Eighth Army (United Kingdom)

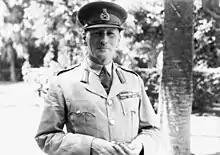
Auchinleck, commander-in-chief Middle East Command, who eventually took over direct command of Eighth Army in 1942

On 25 June, Auchinleck decided to take direct control of the Eighth Army; a move that was supported by Churchill, who had called for such a change before Gazala. This also saw the rise in prominence of Major-General Eric Dorman-Smith, Auchinleck's Middle East Command chief of staff. While Auchinleck and Dorman-Smith had a close working relationship and understood one another, the latter held an unofficial position within the Eighth Army. He produced battle plans that Auchinleck used but was under no responsibility to inform other members of the headquarters of these ideas. Auchinleck froze out members of the army's headquarters in favour of Dorman-Smith, resulting in confusion and animosity within the headquarters and with other officers.